Fossil Butte National Monument

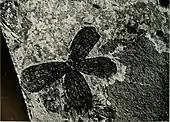
†"Chaneya tenuis"

A Junior Ranger program can be completed by children aged 5–12 (with exercises scaled to the child's age) in 3–4 hours. A highlight is hiking 3/4 mile up the butte to the dig, where interns from the Geological Society of America talk about their excavation and let children help them flake apart sedimentary deposits to discover fish fossils and coprolites.